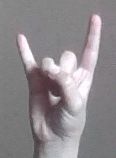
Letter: la